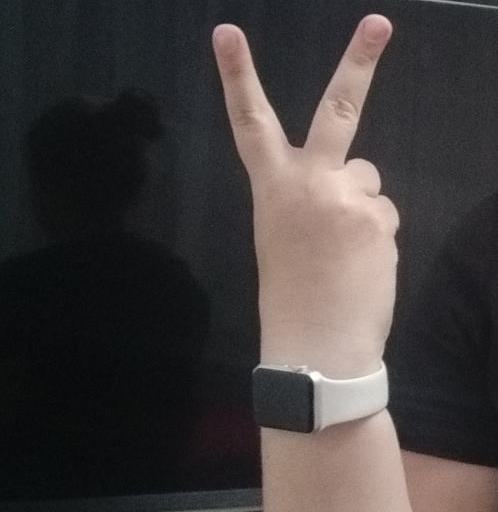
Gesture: peace_inverted